Marine biogenic calcification

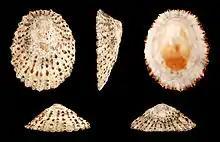
The shell of a "Patella piperata"mollusc seen from the dorsal, lateral (left side), ventral, back, and front views.

Mollusks are a diverse group including slugs, oysters, limpets, snails, scallops, mussels, clams, cephalopods and others. Mollusks employ a strategic approach to protect their soft tissues and deter predation by developing an external calcified shell. This process involves specialized cells following genetic instructions to synthesize minerals under non-equilibrium conditions. The resulting minerals exhibit complex shapes and sizes along with being formed within a confined space. These organisms also pump hydrogen out of the calcifying area so that it will not bond to the carbonate ions, which prevents crystallization of calcium carbonate.